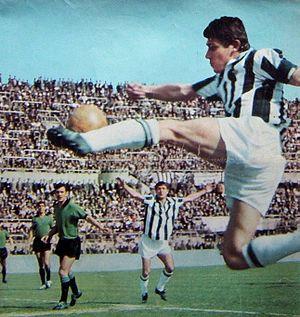
La saison 1966-1967 de la Juventus Football Club est la soixante-quatrième de l'histoire du club, créé soixante-dix ans plus tôt en 1897.